Colima

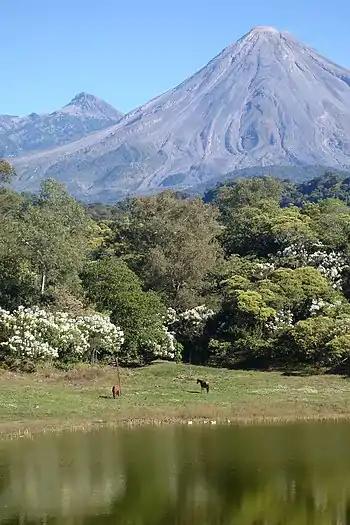
View of the volcanoes from Carrizalillos Lake

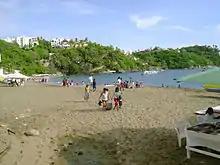
La Audiencia Beach in Manzanillo

The state covers a territory of 5,455 km and is the fourth smallest federal entity after Tlaxcala, Morelos and the Federal District of Mexico City, containing only 0.3% of the country's total territory. The state is in the middle of Mexico's Pacific coast, bordered by the Pacific Ocean and the states of Jalisco and Michoacán.